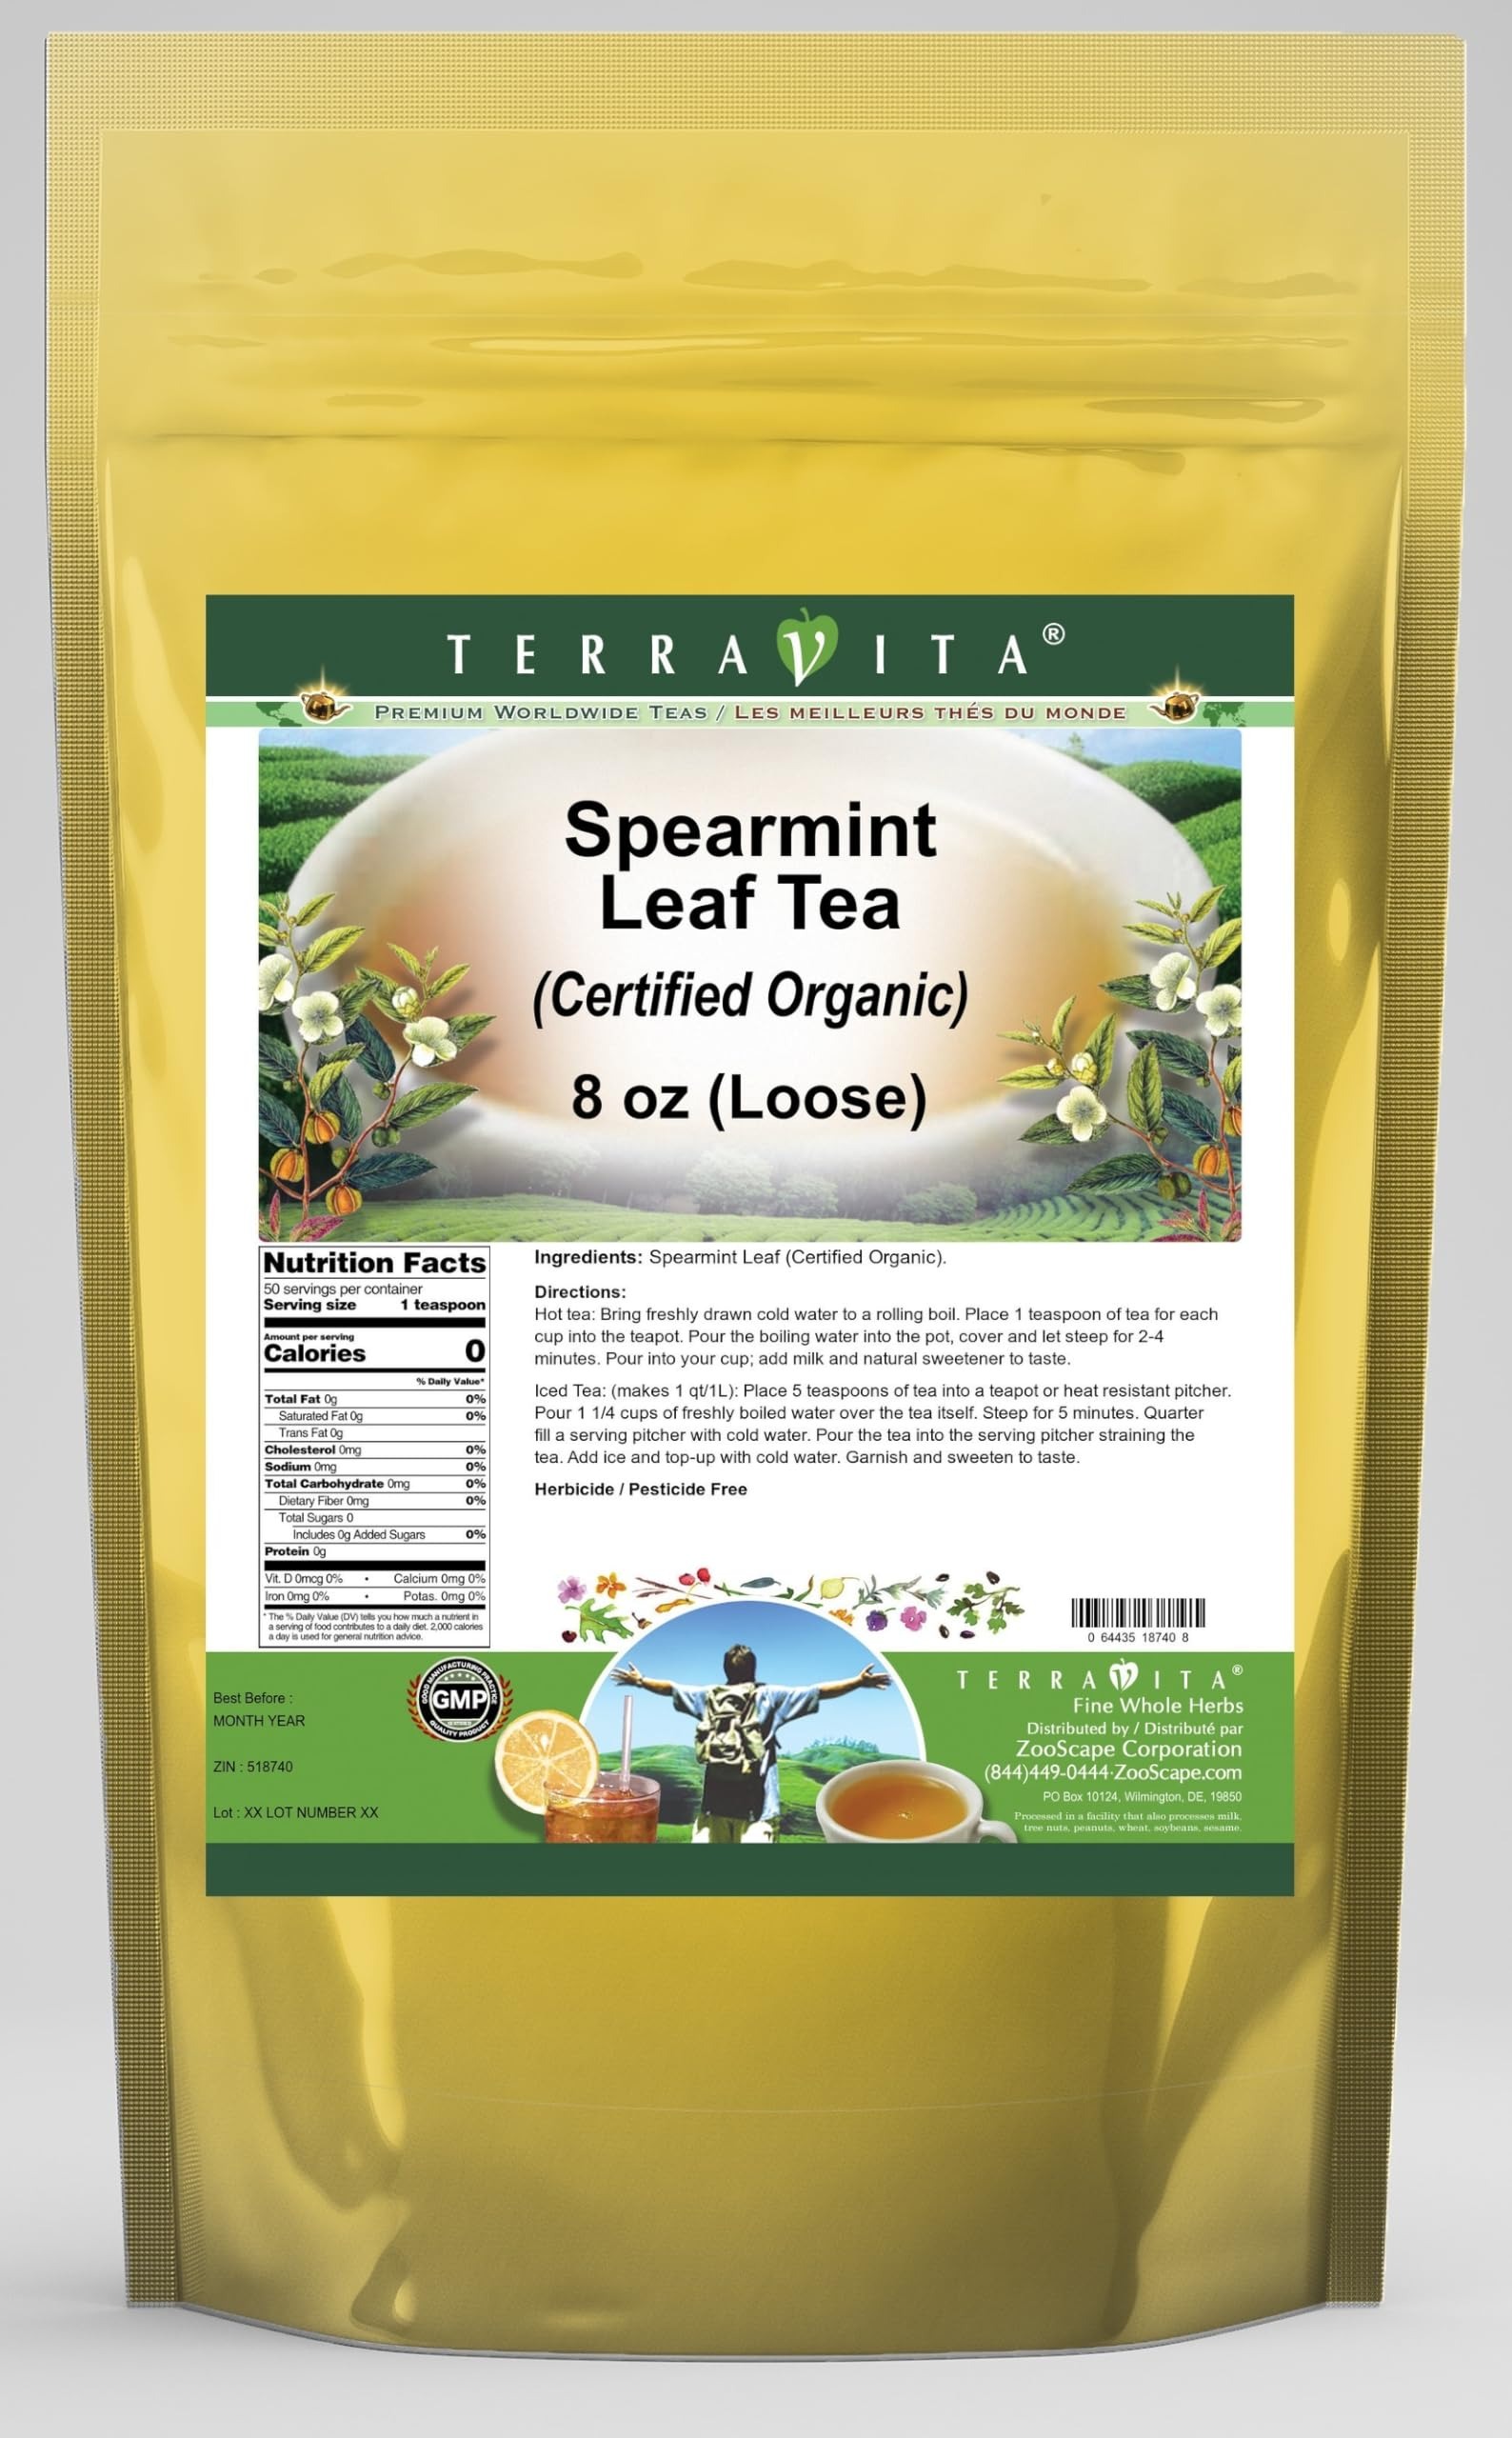
Item Name: Spearmint Leaf (Certified Organic) Tea (Loose) (8 oz, ZIN: 518740)
Bullet Point 1: Spearmint Leaf (Certified Organic) Tea (Loose) (8 oz, ZIN: 518740)
Bullet Point 2: No fillers.
Bullet Point 3: Manufacturer: TerraVita
Bullet Point 4: Size: 8 oz
Bullet Point 5: Loose Leaf Herbal Tea - Packed in a convenient upright pouch!
Product Description: Spearmint Leaf (Certified Organic) Tea (Loose) (8 oz, ZIN: 518740)<BR><BR>Packaged in the United States in a GMP certified facility (Good Manufacturing Practice).<BR><BR>No fillers.<BR><BR>Manufacturer: TerraVita<BR><BR>Size: 8 oz<BR><BR>Loose Leaf Herbal Tea - Packed in a convenient upright pouch!<BR><BR>Ingredients: Spearmint Leaf (Certified Organic)
Value: 8.0
Unit: Ounce

Price: 28.46